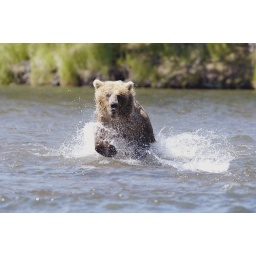
Brown bear chasing salmon in river031